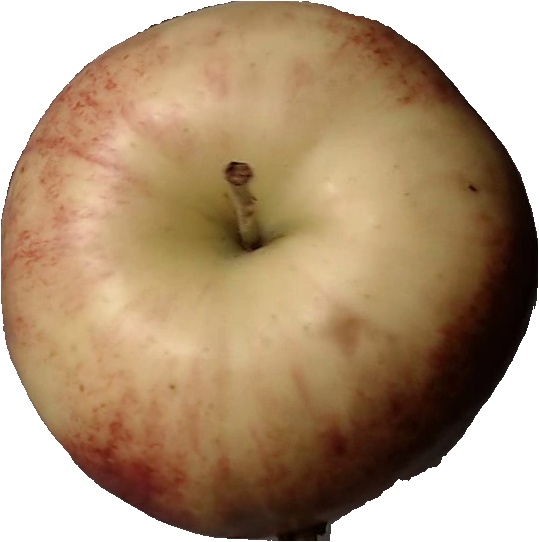
Label: apple_red_3